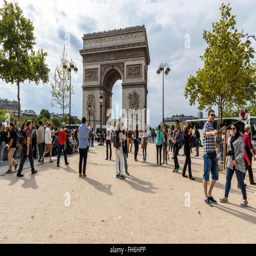
visitors and tourist going to and from